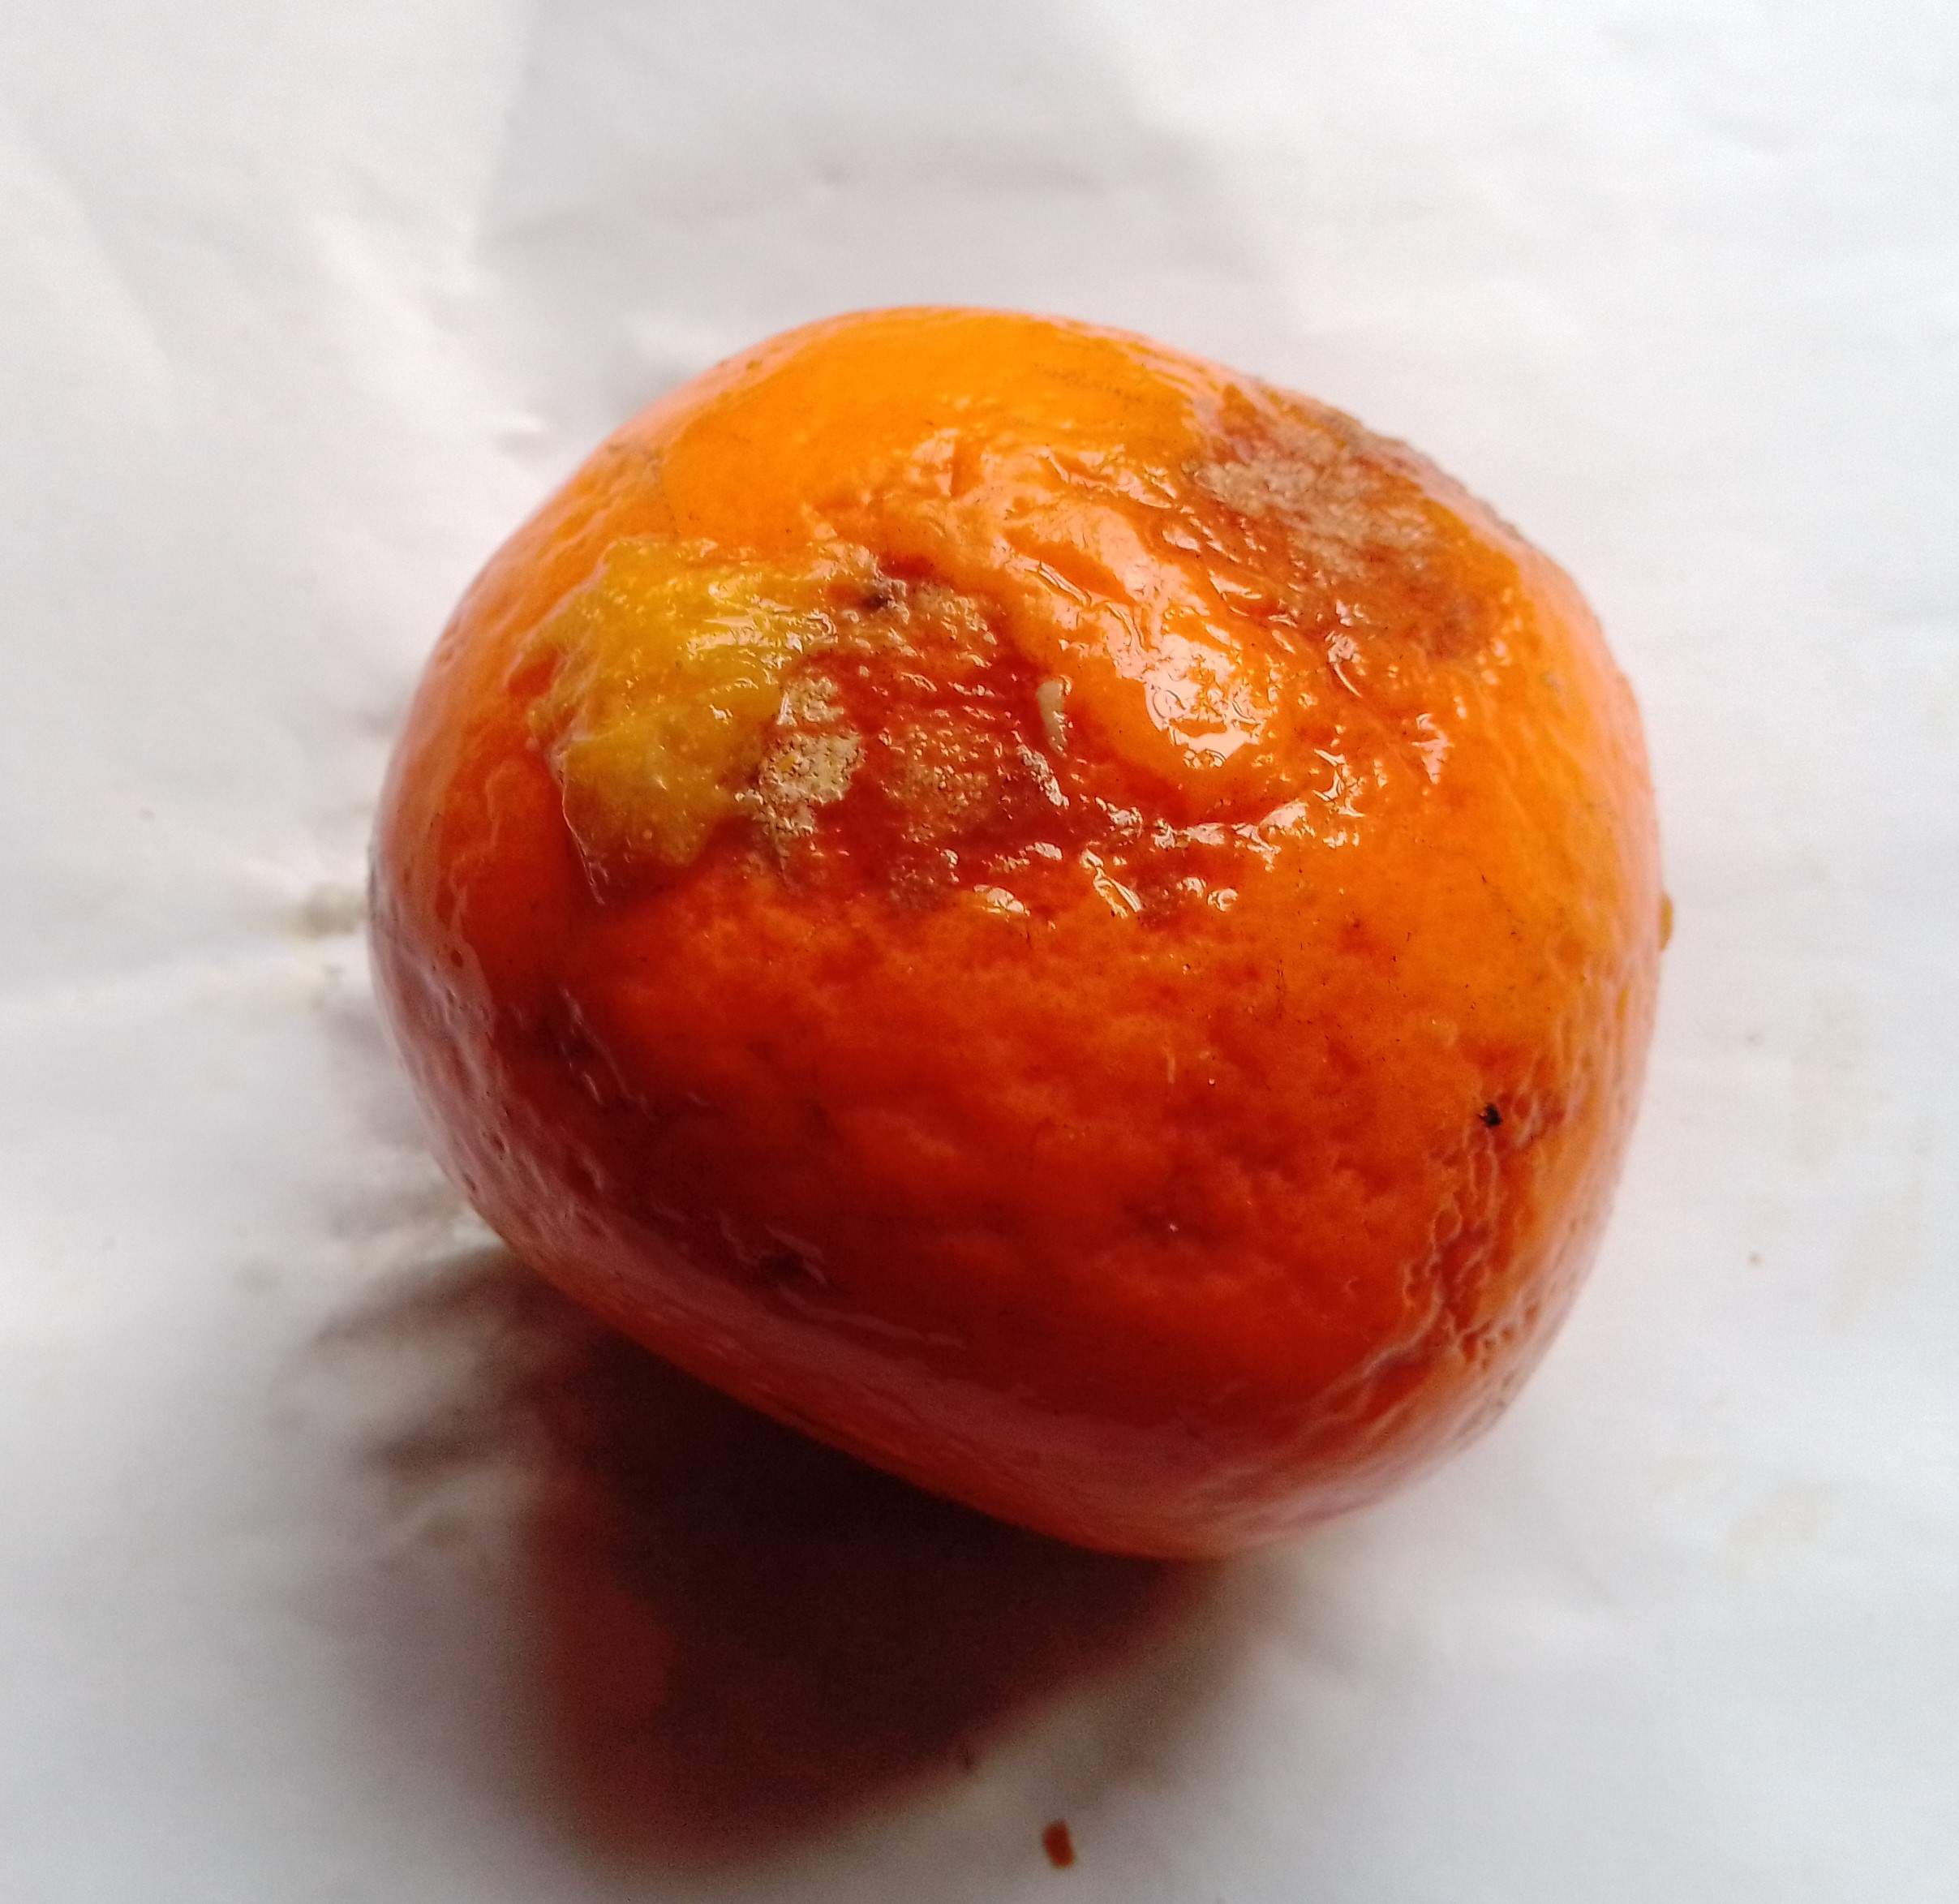
Fruit: orange
Condition: rotten